Yakutian Laika

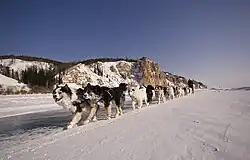
Yakutian Laikas as sled dogs

From the 1940s to the 1990s, Yakutian Laika numbers were in decline. Breed population reached an all-time low of 3,000 in 1998 before revival efforts began. Reasons for their decline include: